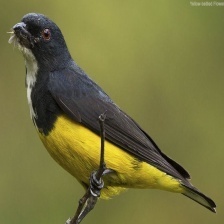
Species: YELLOW BELLIED FLOWERPECKER
Scientific name: DICAEUM MELANOXANTHUM